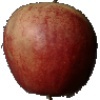
Label: red_apple